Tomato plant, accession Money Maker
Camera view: vertical (180 deg); turntable rotation: 300 degrees
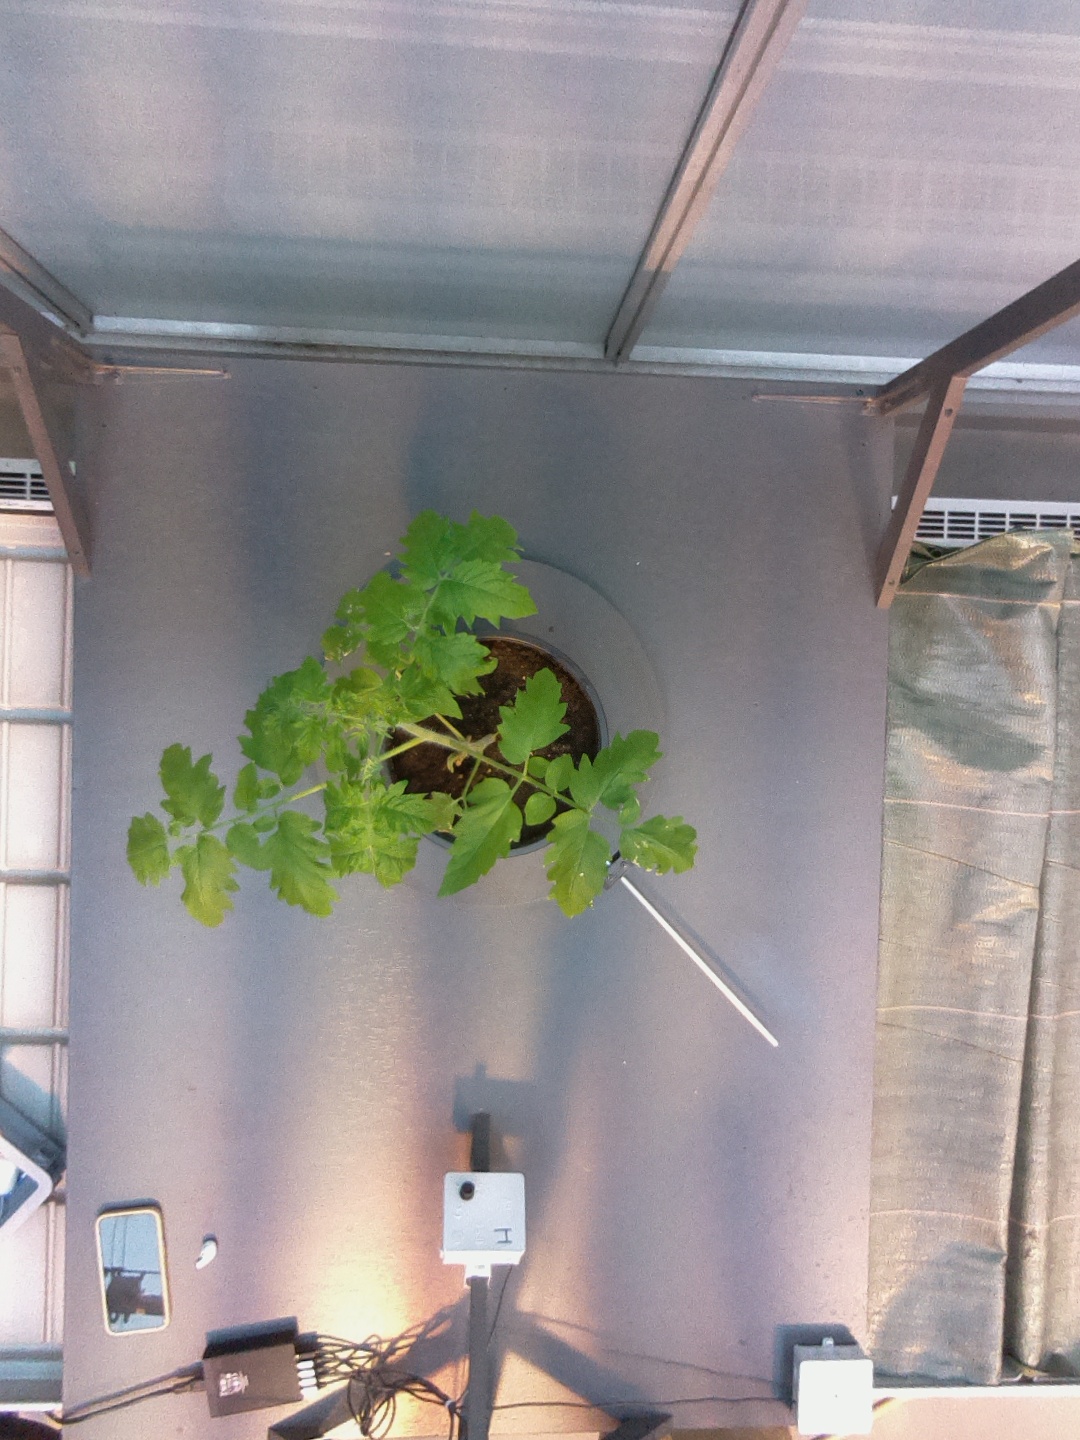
BBCH growth stage 14: 8 of true leaves visible